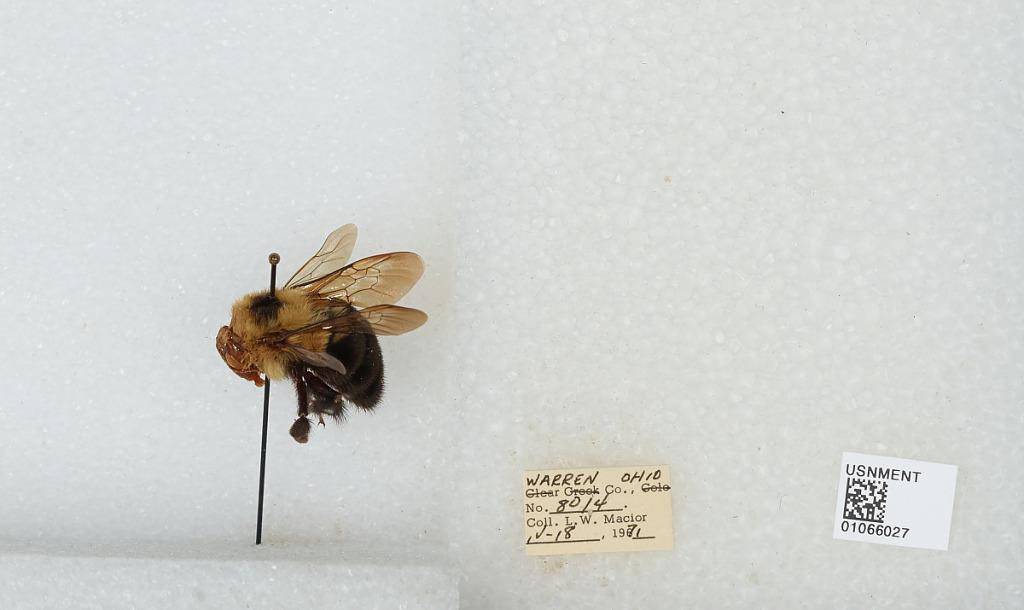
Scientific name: Bombus (Pyrobombus) bimaculatus Cresson
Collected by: L. Macior
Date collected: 1971-4-18
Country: United States
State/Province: Ohio
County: Warren
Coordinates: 39.4242, -84.1856